Fred Korematsu

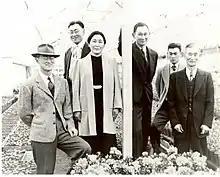
Fred Korematsu and family

After being released from the camp in Utah, Korematsu had to move east since the law would not allow former internees to move back westward. He moved to Salt Lake City, Utah, where he continued to fight racism. He still knew there were inequalities among the Japanese, since he experienced them in his everyday life. He found work repairing water tanks in Salt Lake City, but after three months on the job, he discovered he was being paid half of what his white coworkers were being paid. He told his boss that this was unfair and asked to be paid the same amount, but his boss only threatened to call the police and try to get him arrested just for being Japanese, so he left his job. After this incident, Korematsu lost hope, remaining quiet for over thirty years. His own daughter did not find out about what her father did until she was in high school. Peter Irons said that Korematsu "felt responsible for the internment in a sort of backhanded way, because his case had been lost in the Supreme Court." He moved to Detroit, Michigan, where his younger brother lived, and where he worked as a draftsman until 1949. He married Kathryn Pearson in Detroit on October 12, 1946. They returned to Oakland to visit his family in 1949 because his mother was ill. They did not intend to stay, but decided to after Kathryn became pregnant with their first child, Karen. His daughter was born in 1950, and a son, Ken, in 1954.